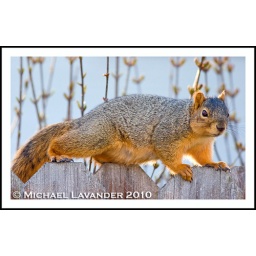
A squirrel running along the fence in my back yard.